Buses in Malta

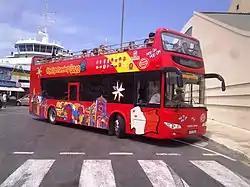
City Sightseeing Gozo open top bus at Mġarr Harbour, July 2012

Open-top bus operation on Malta was first proposed in the early 1990s, when several double-deck vehicles were imported from the United Kingdom by private company Garden of Eden. The transport authority refused to license their operation as passengers standing on the top deck could reach a height over four metres, the maximum level allowed. In June 2007, this decision was reversed and two tourist services, a north tour and a south tour, began operation using eight open-top vehicles and this has since been expanded with a similar tour on Gozo introduced. Typically, the north and south tour can be distinguished from the colour of the buses themselves, with the north tour bus having a blue livery and the south tour bus having a red livery.